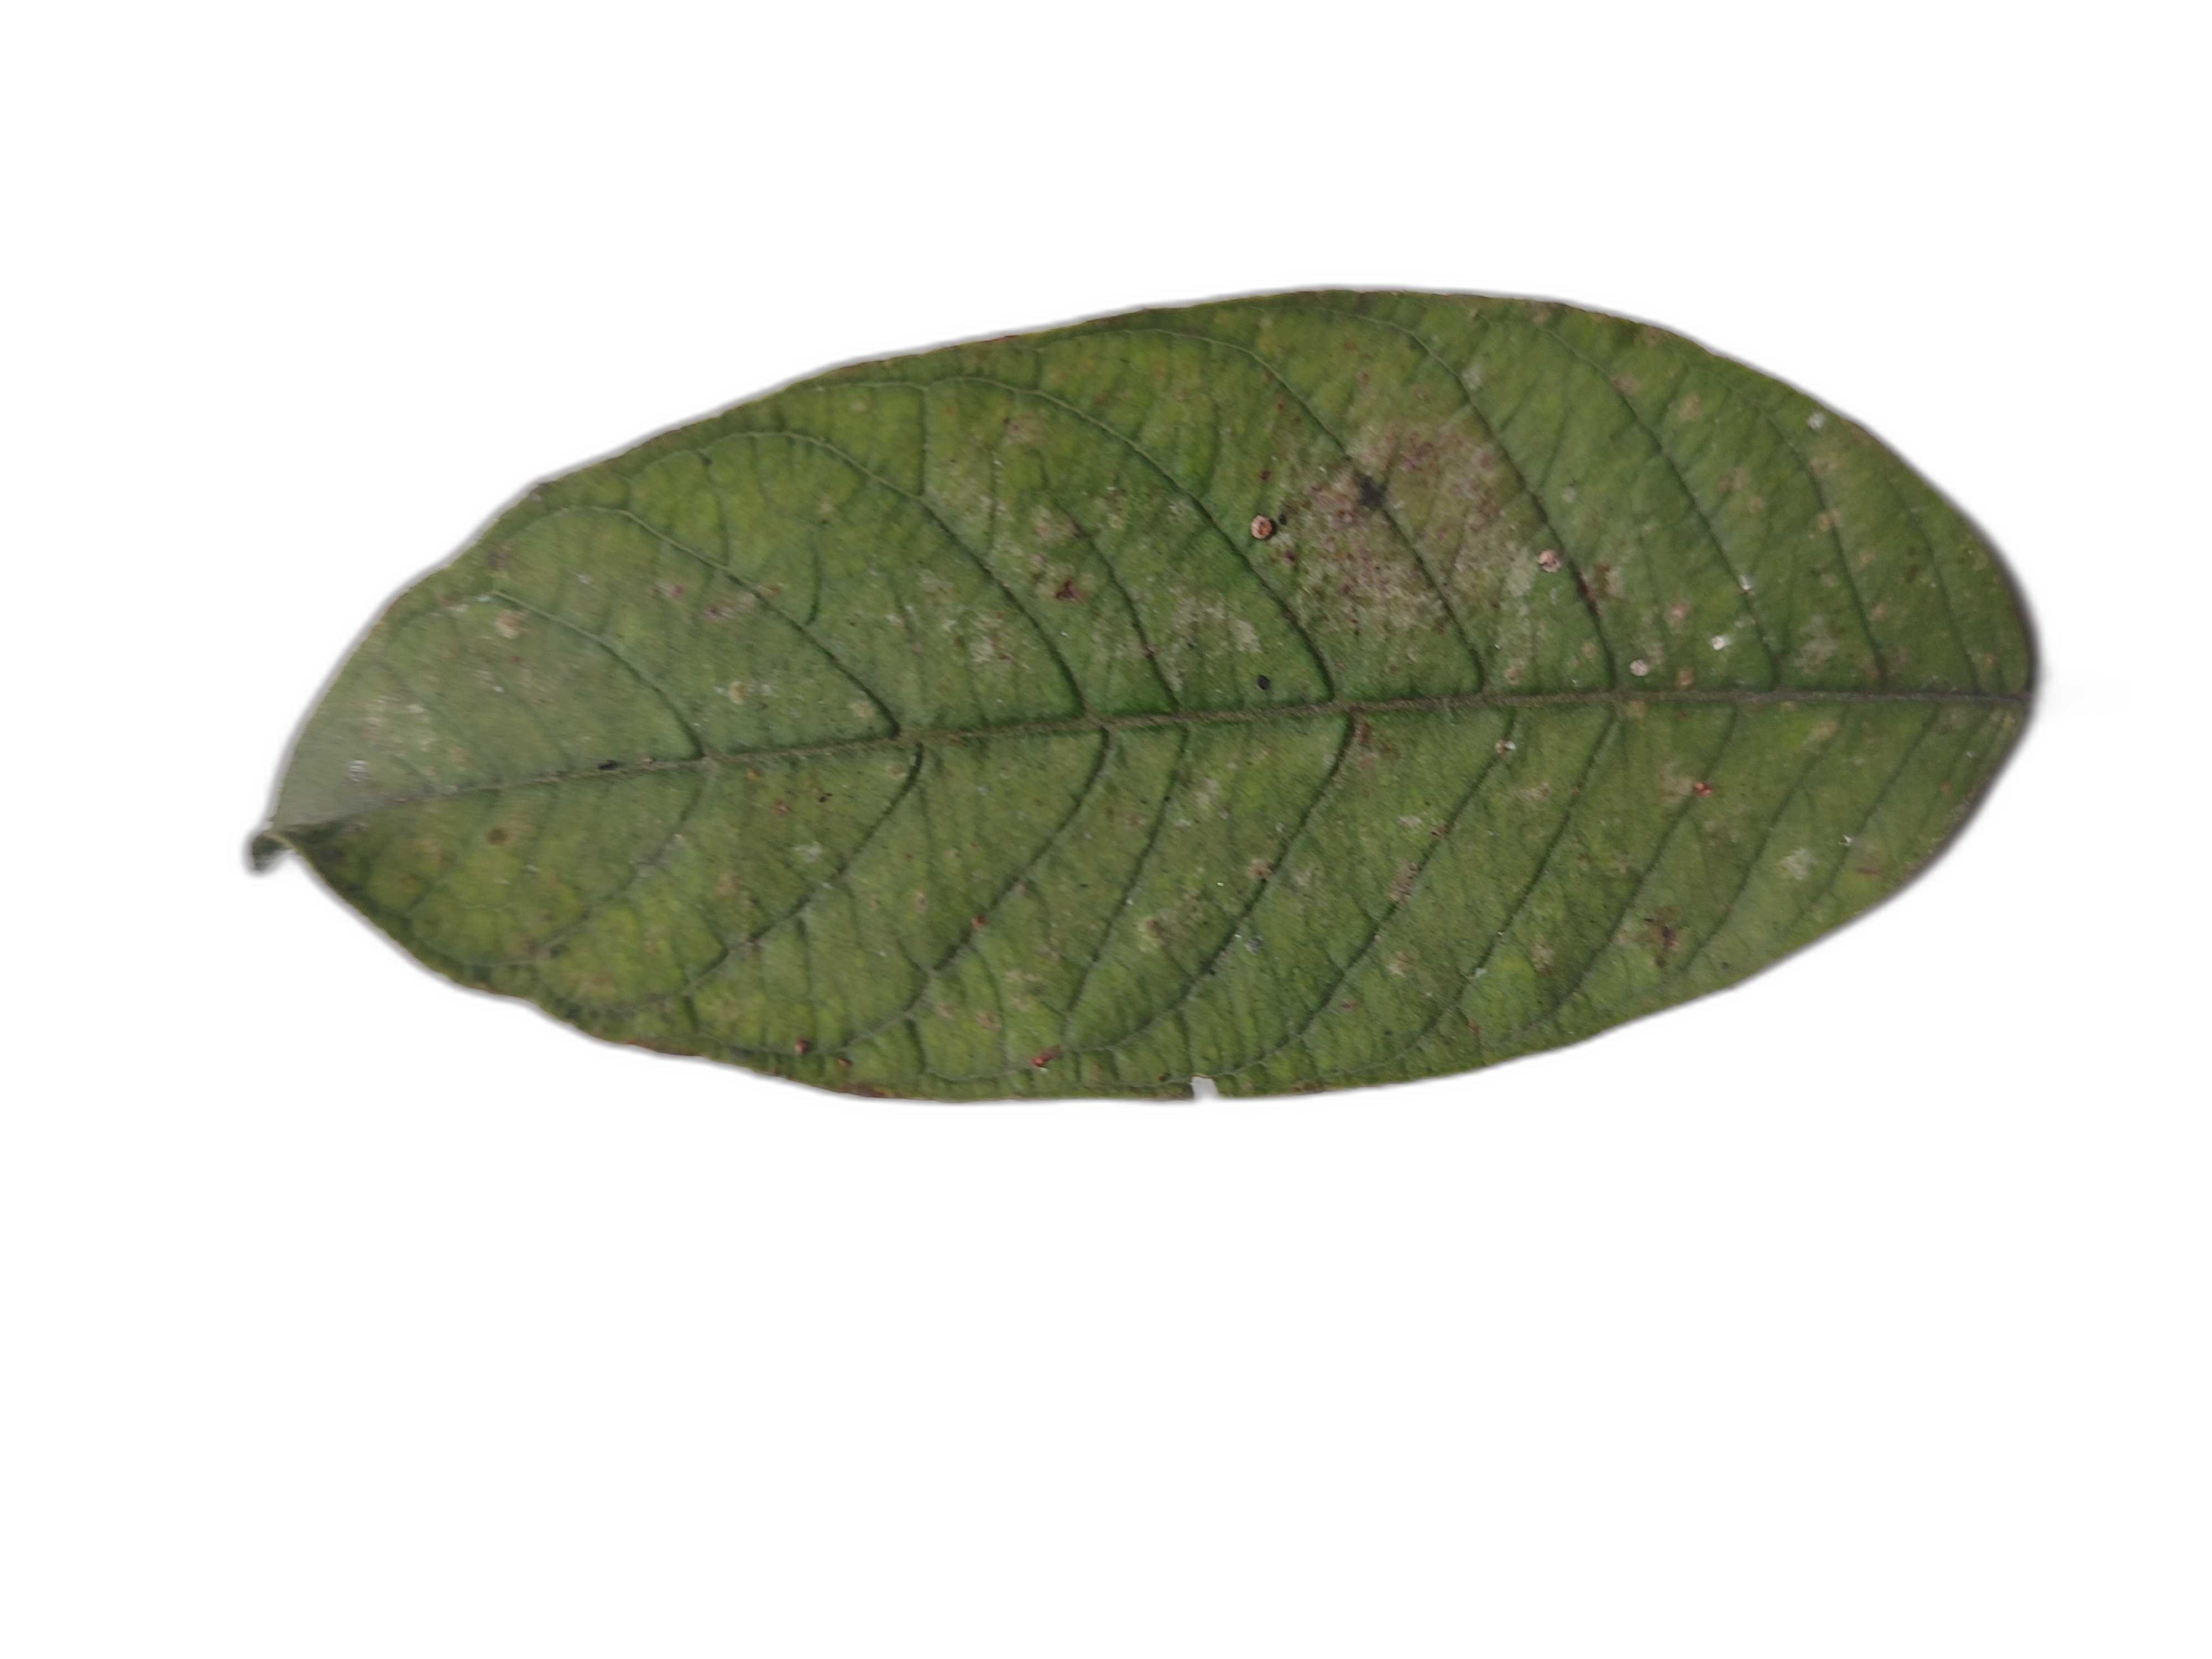
Plant part: leaf
Disease: Anthracnose